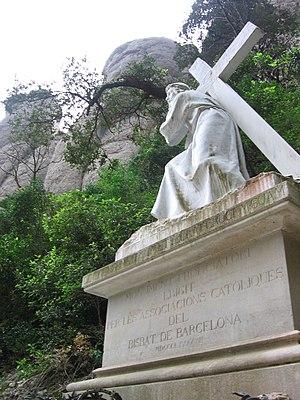
Le Rosaire monumental de Montserrat est un ensemble d'œuvres sculptées sur des thèmes religieux situés sur le chemin qui conduit du Monastère à la grotte où l'on trouva la sculpture de la Vierge en 880.